MVC COVID-19 vaccine

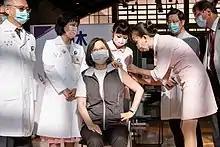
Tsai Ing-Wen receiving a dose of the vaccine

In May 2021, when Taiwan experienced an outbreak of domestic cases, the government announced that the vaccine would be available in July despite the result of the phase 2 trial was yet to be announced. In June 2021, the vaccine had just completed the second phase clinical trial, but the vaccine was sent to Taiwan FDA for the application of EUA. Seroconversion rate was used as the surrogate endpoint, though there was lack of evidence at that time. Compared to EUA of vaccine issued in the US, both Moderna and BNT/Pfizer vaccine finished interim analysis from Phase 3 study, which Medigen vaccine skipped.